List of airports in Saudi Arabia

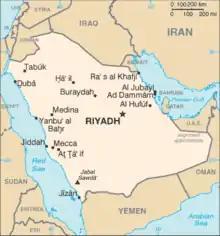
Map of Saudi Arabia

This is a list of airports in Saudi Arabia, grouped by type and sorted by location.